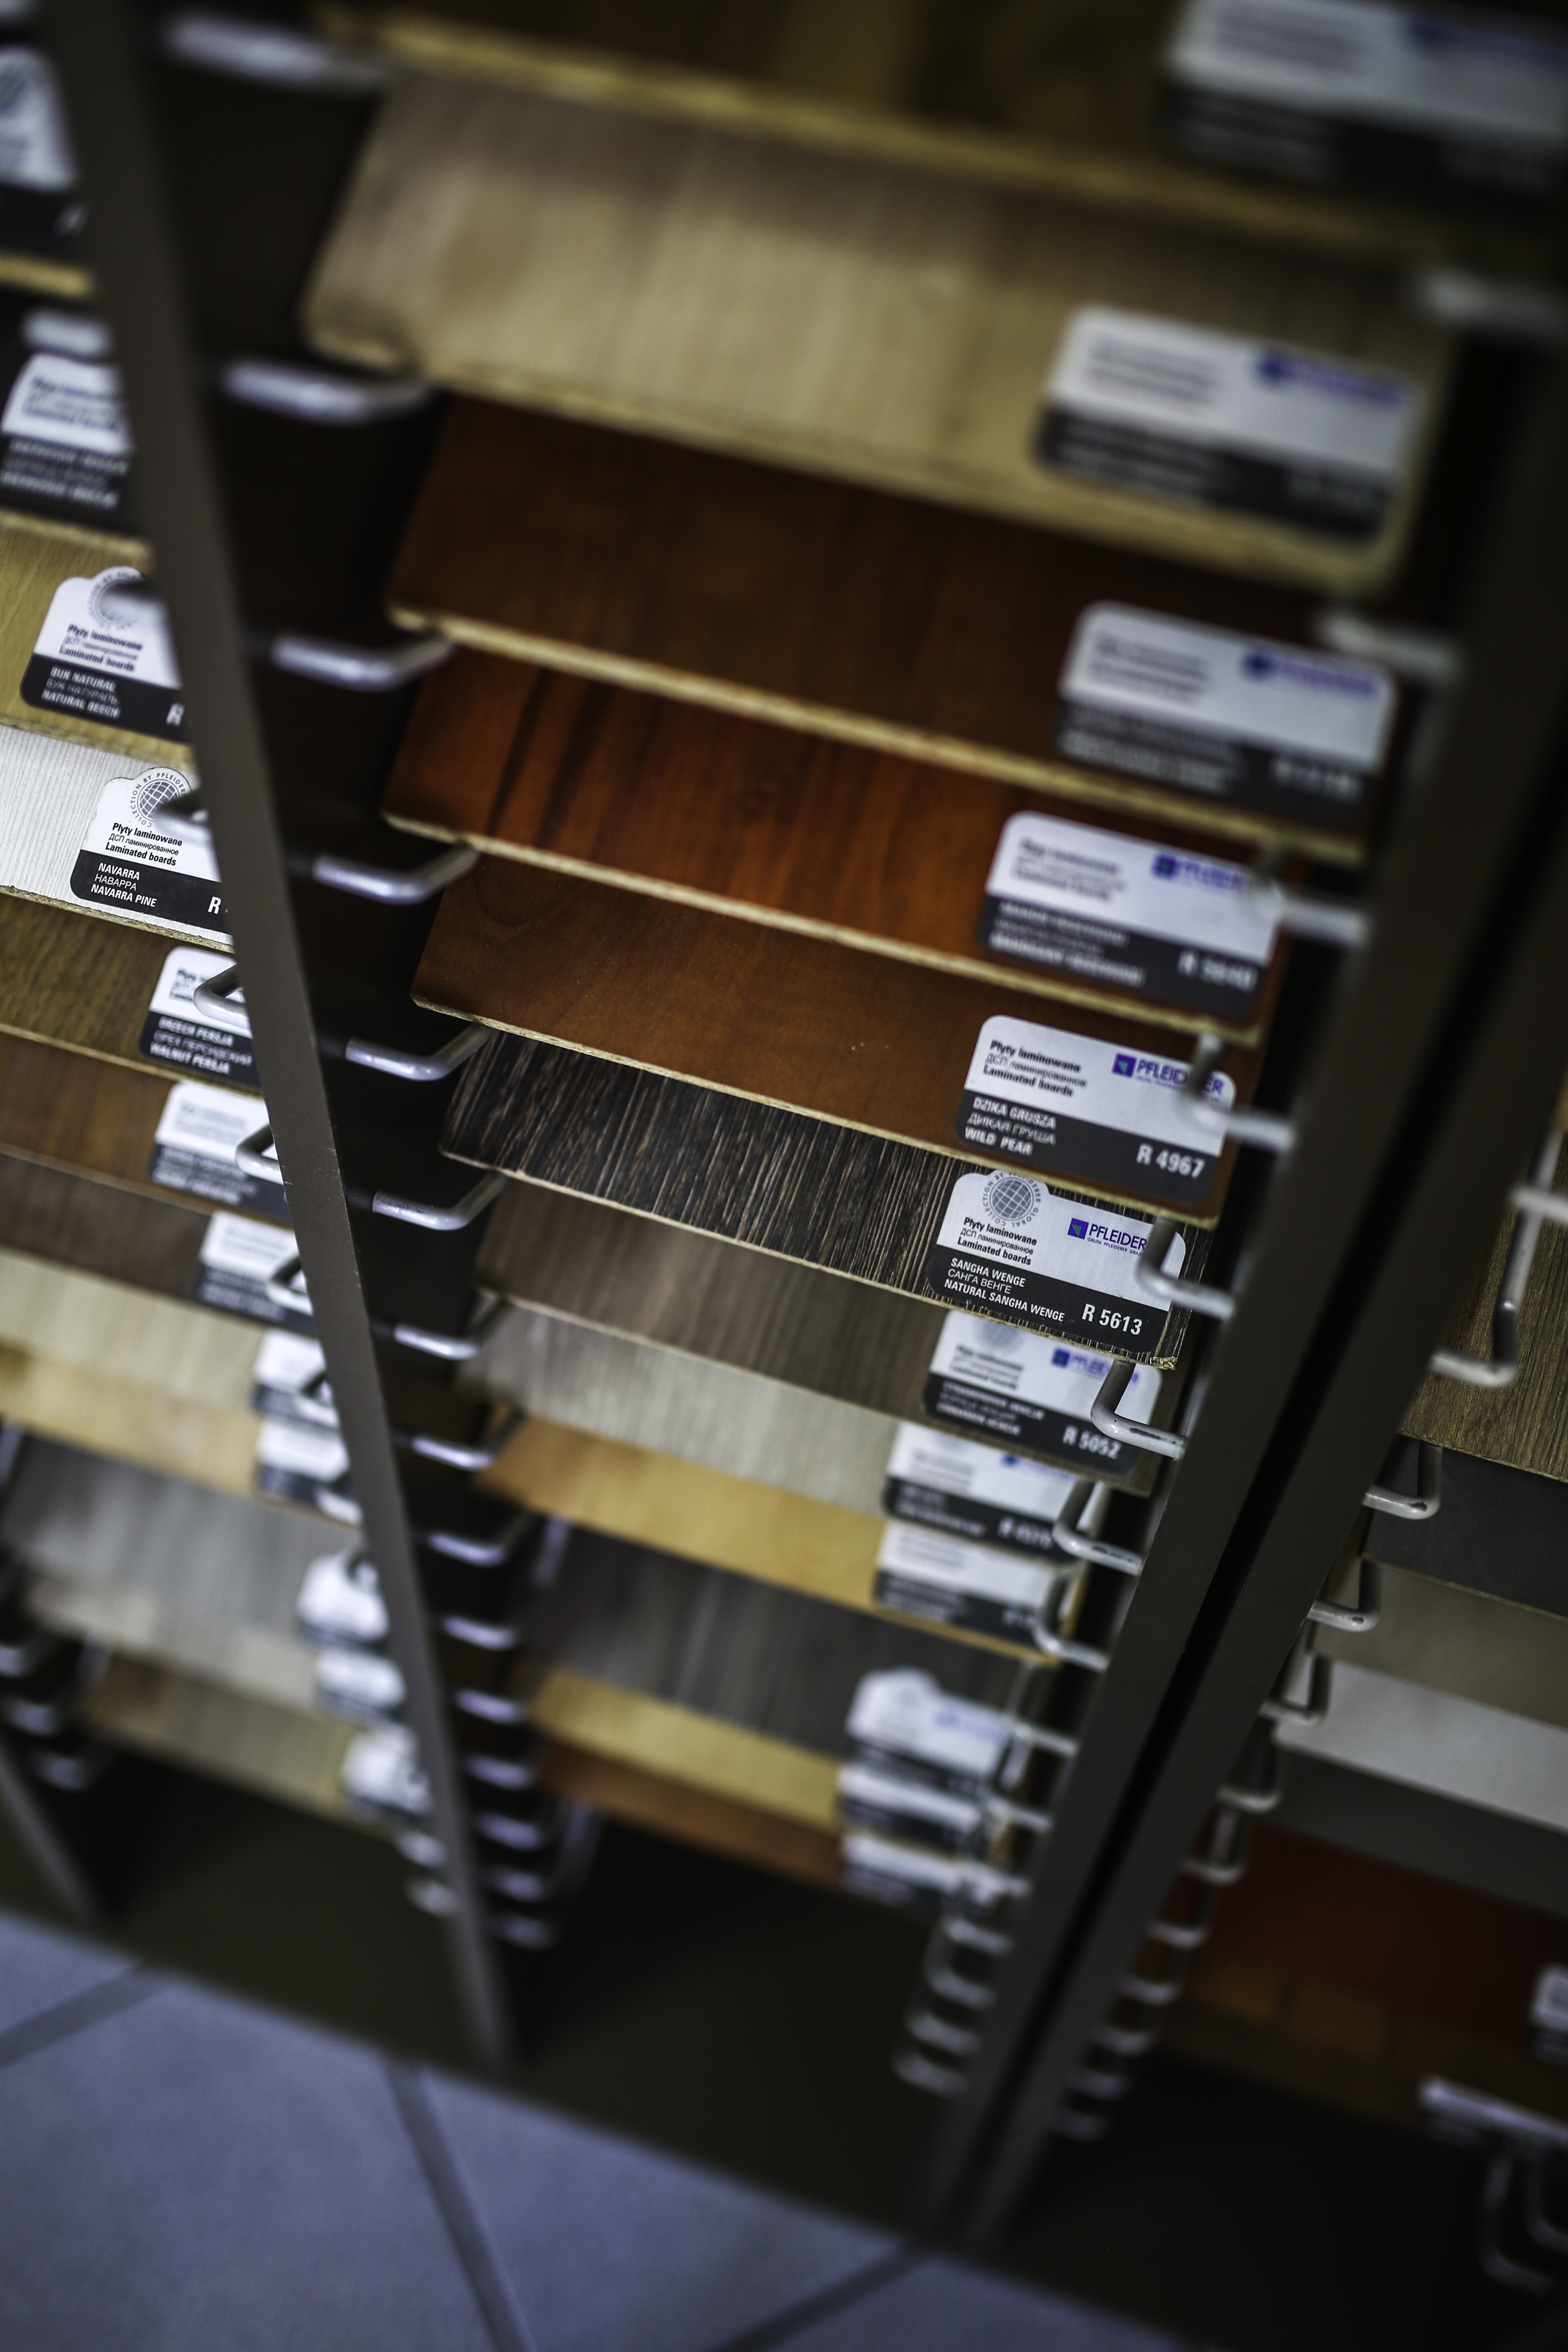
technology, guitar, piano, kitchen, musical instrument, close up, boards, laminated, synthesizer, string instrument, personal computer hardware, electronic instrument, plucked string instruments, wenge